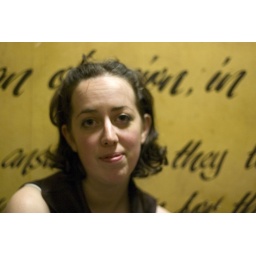
rose in the blind poet, oh well